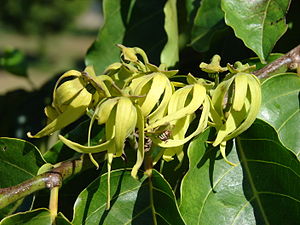
Cananga
Ylang-Ylang (Cananga odorata)Foto: Kim & Forest Starr
Slægten Cananga er monotypisk, dvs. at den kun rummer én art. Beskrivelse af slægten og dens udbredelse følger derfor beskrivelsen af nedenstående art.